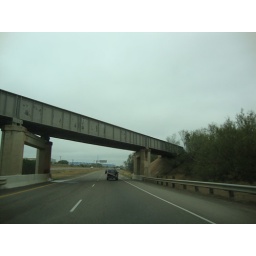
Interstate 35 &amp;amp; U.S. 83 North as the highways go underneath a railroad bridge